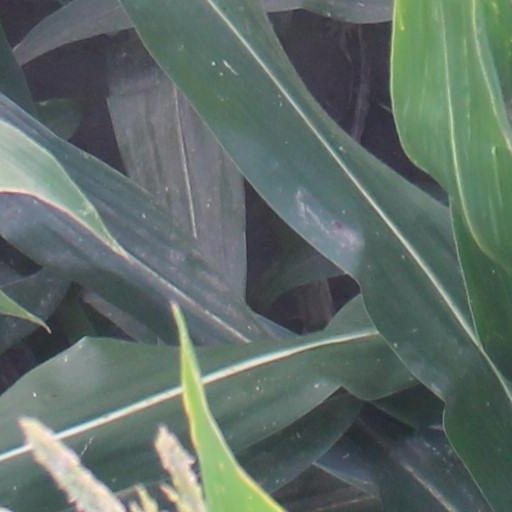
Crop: maize; corn